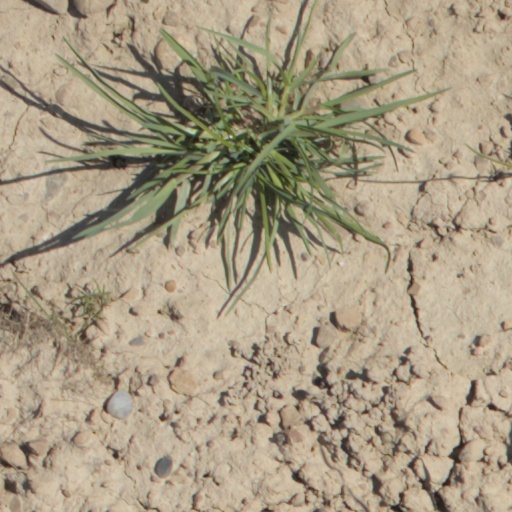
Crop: wheat